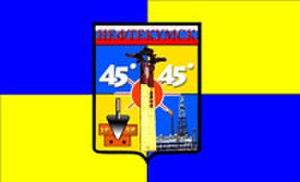
Neftekoumsk est une ville du kraï de Stavropol, en Russie, et le centre administratif du raïon de Neftekoumsk. Sa population s'élevait à 25 566 habitants en 2014.